Stephan Fürstner

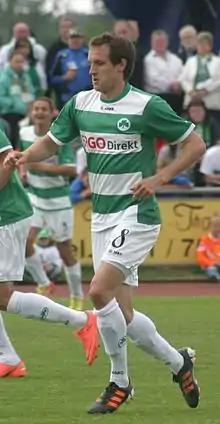
Fürstner with Greuther Fürth in August 2012

Stephan Fürstner (born 11 September 1987) is a German former professional footballer who played as a midfielder.